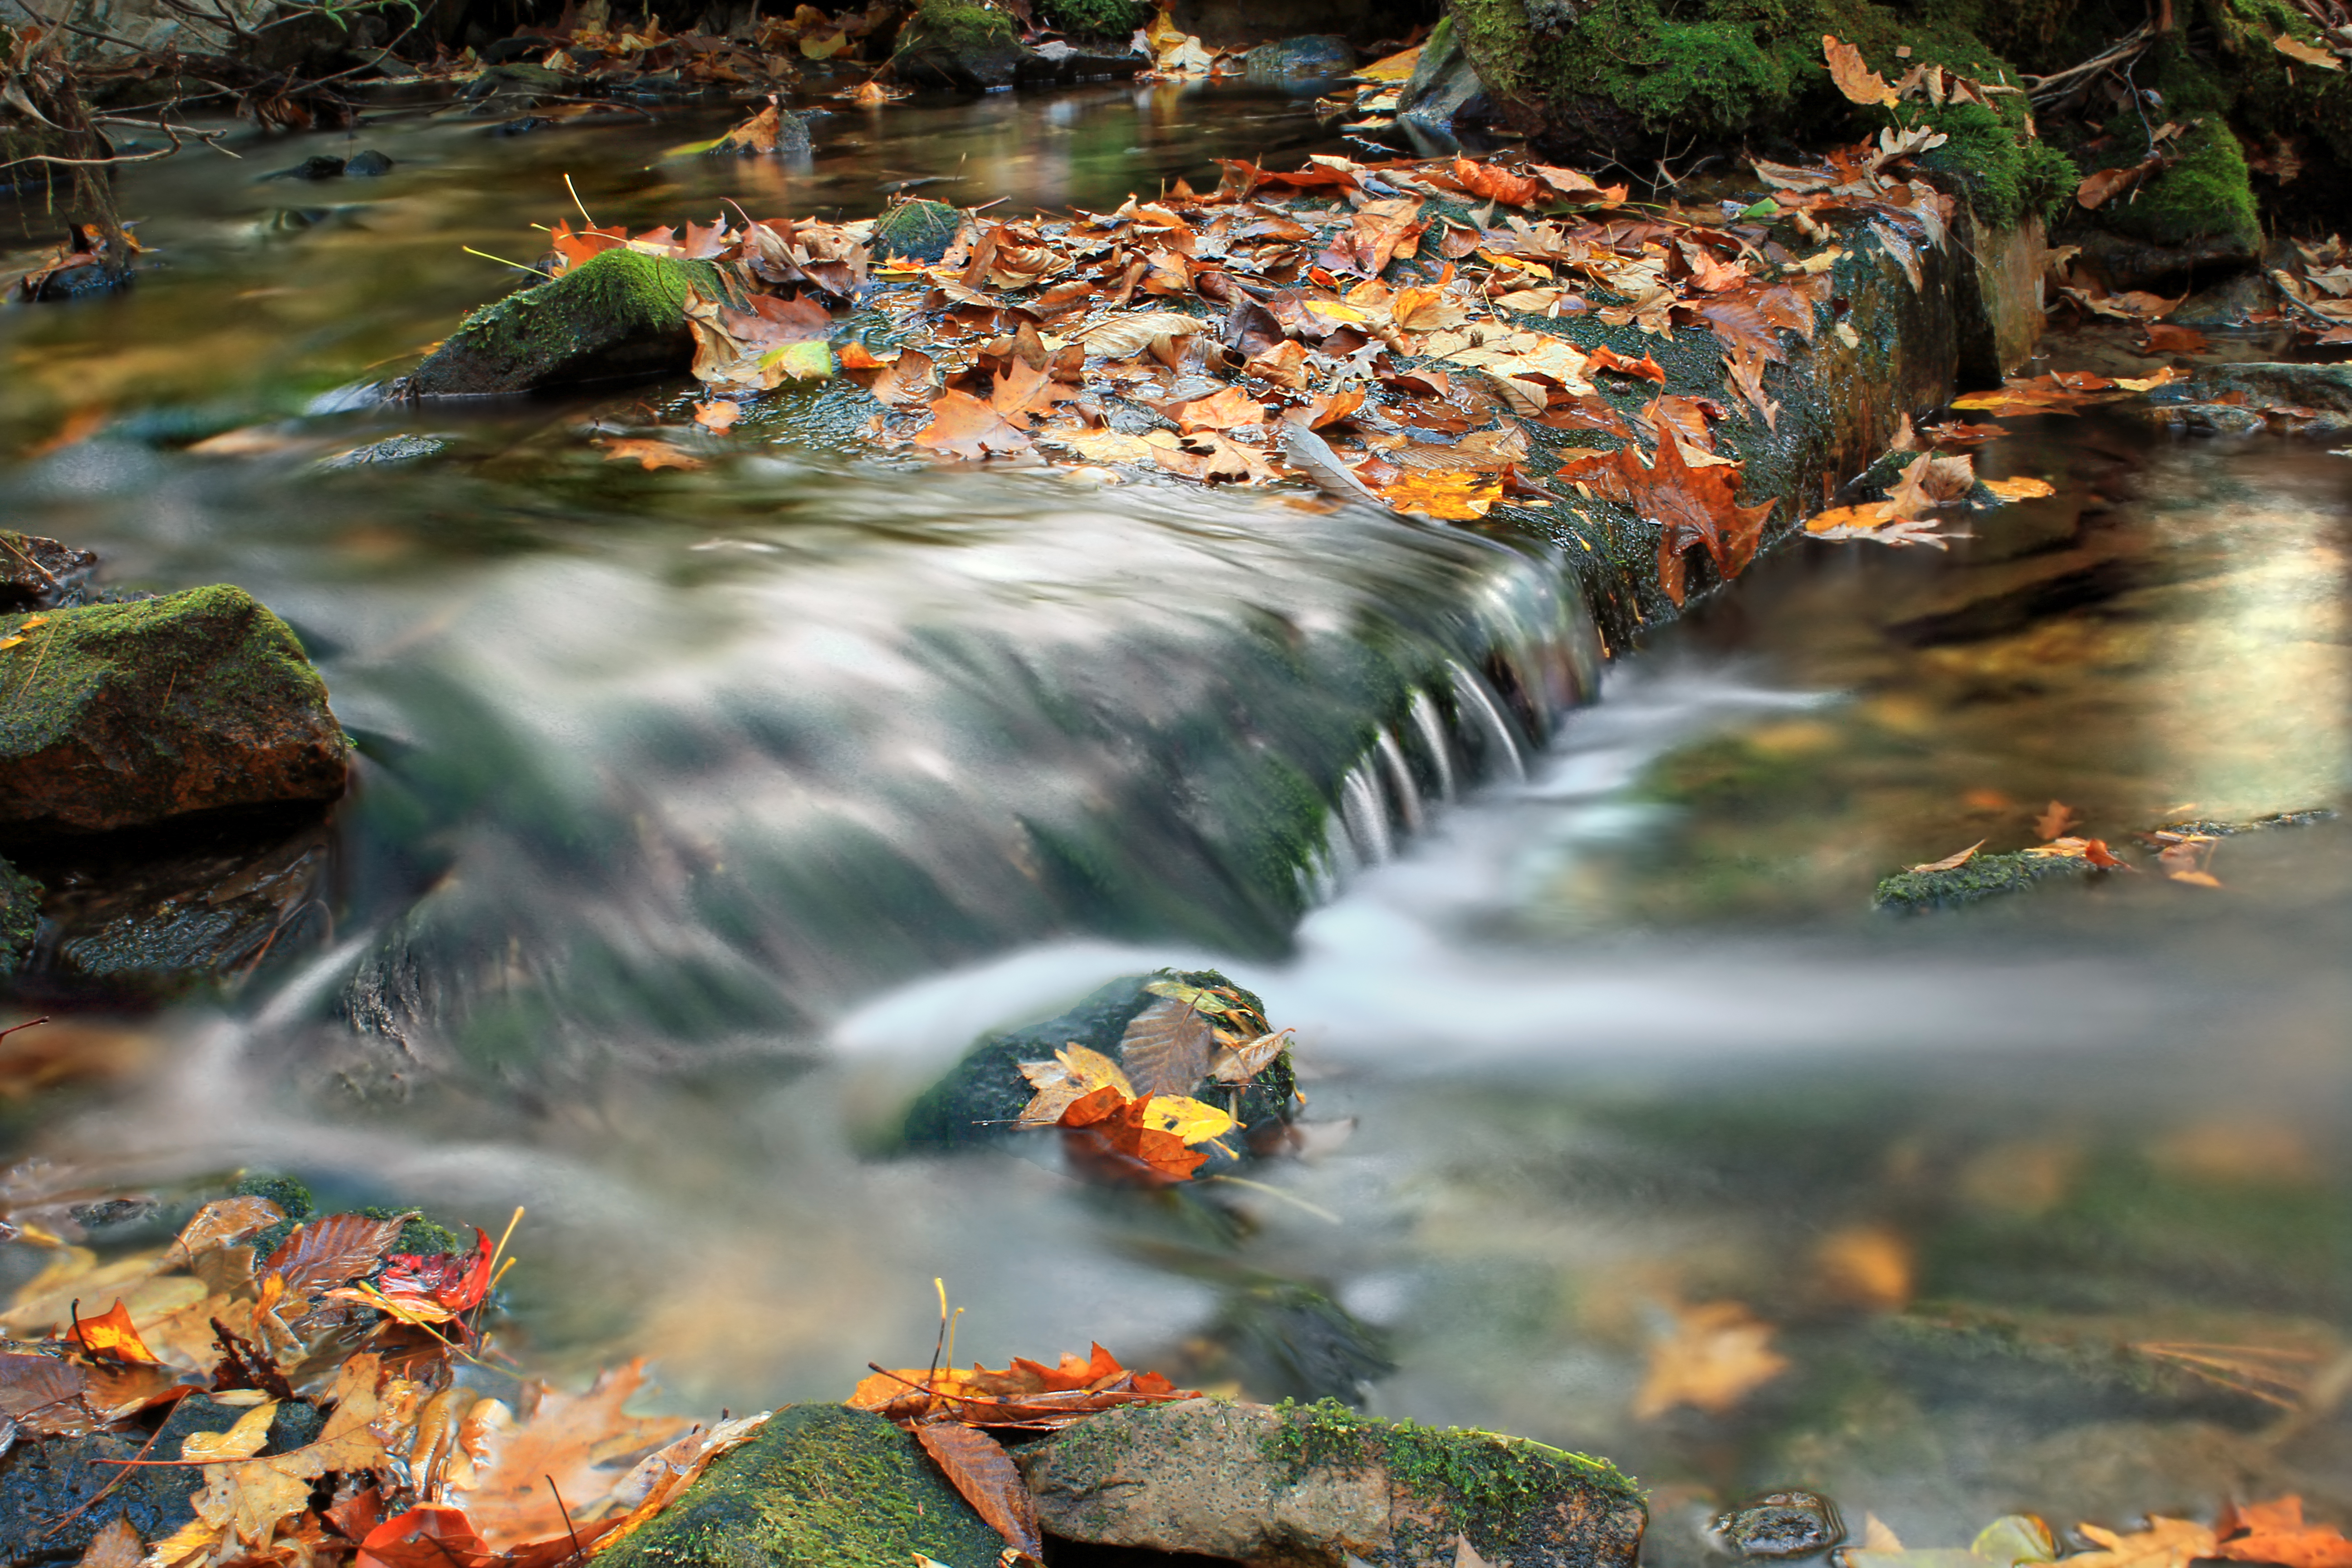
water, nature, forest, creek, wilderness, hiking, leaf, river, moss, pond, stream, jungle, autumn, rapid, season, body of water, rocks, creativecommons, midstatetrail, cascades, pennsylvania, leaflitter, huntingdoncounty, detweilerhollow, detweilerrun, water feature, watercourse, landform, geographical feature